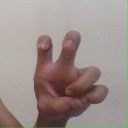
अक्षर: छ